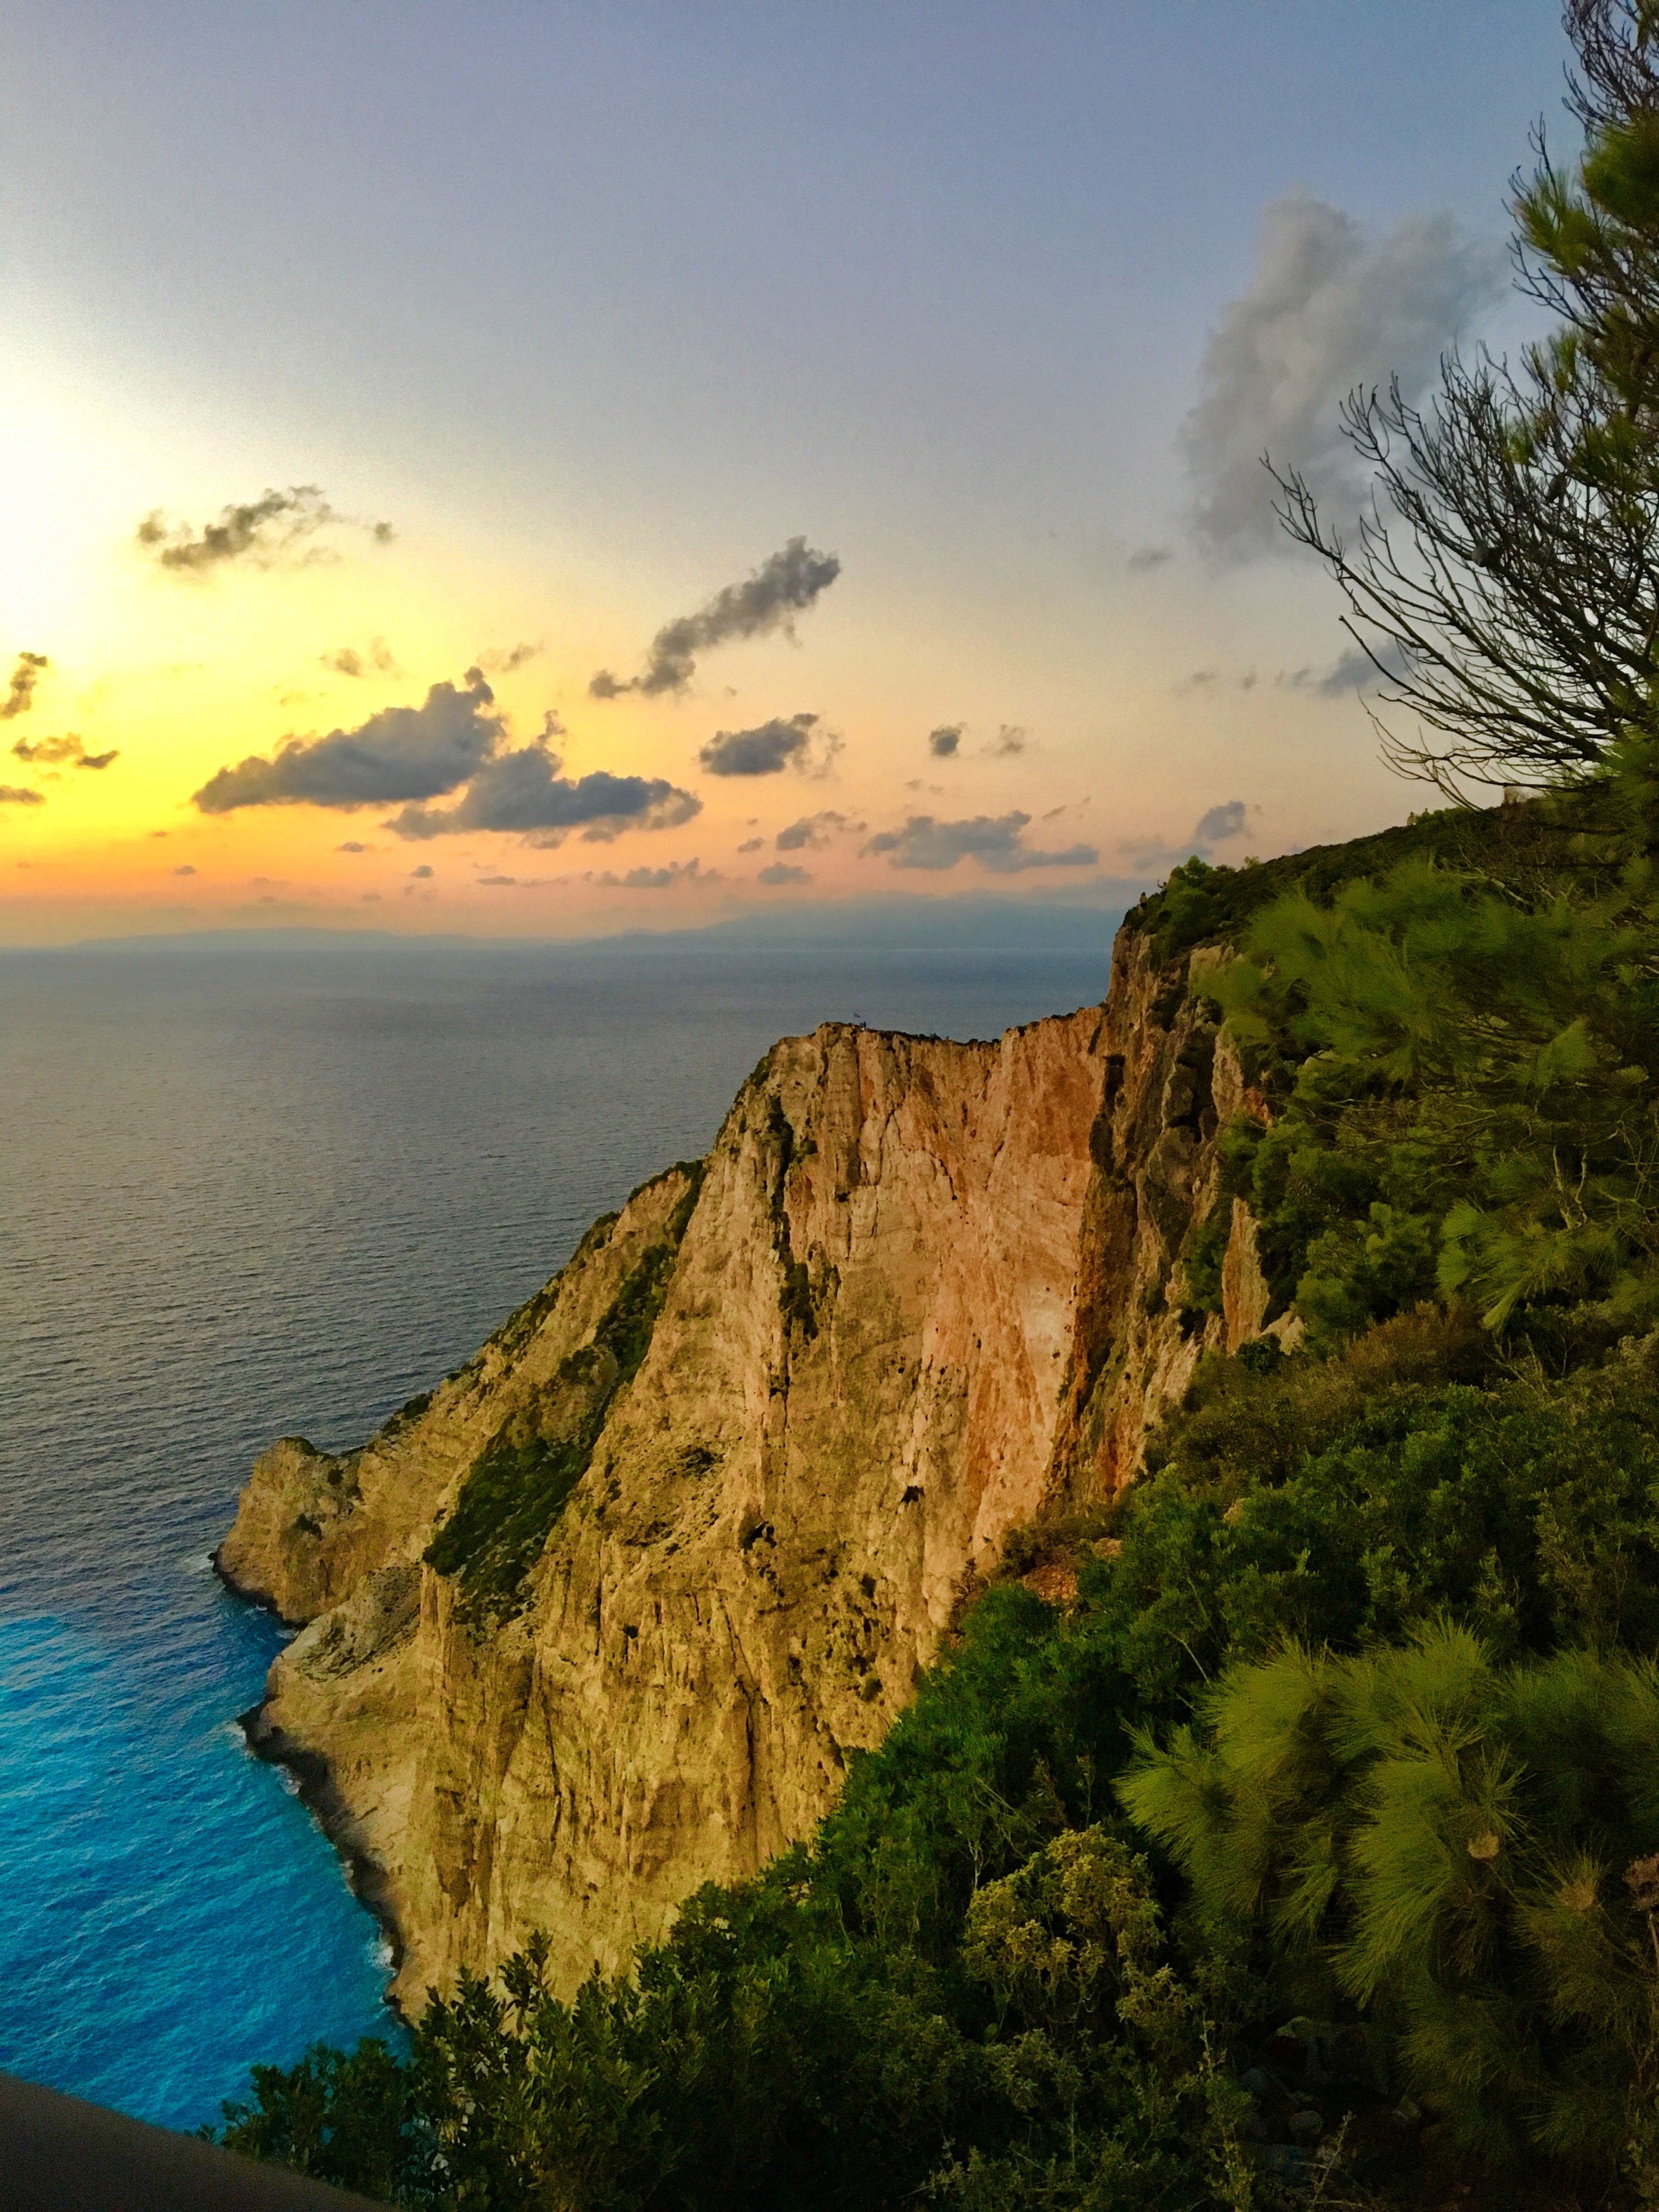
nature, cliff, headland, natural landscape, sky, klippe, promontory, coast, terrain, rock, coastal and oceanic landforms, sea, formation, morning, cape, escarpment, landscape, photography, sunlight, horizon, mount scenery, world, bay, ocean, stack, peninsula